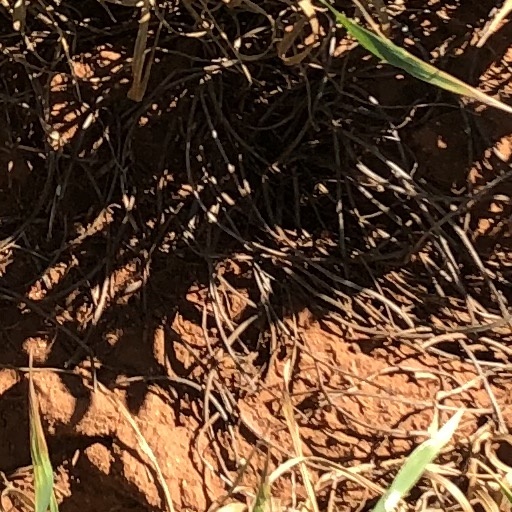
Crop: wheat